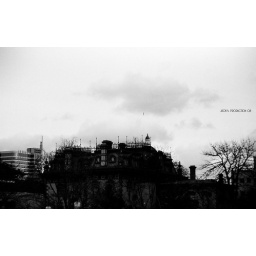
Like that bird flying in the air.